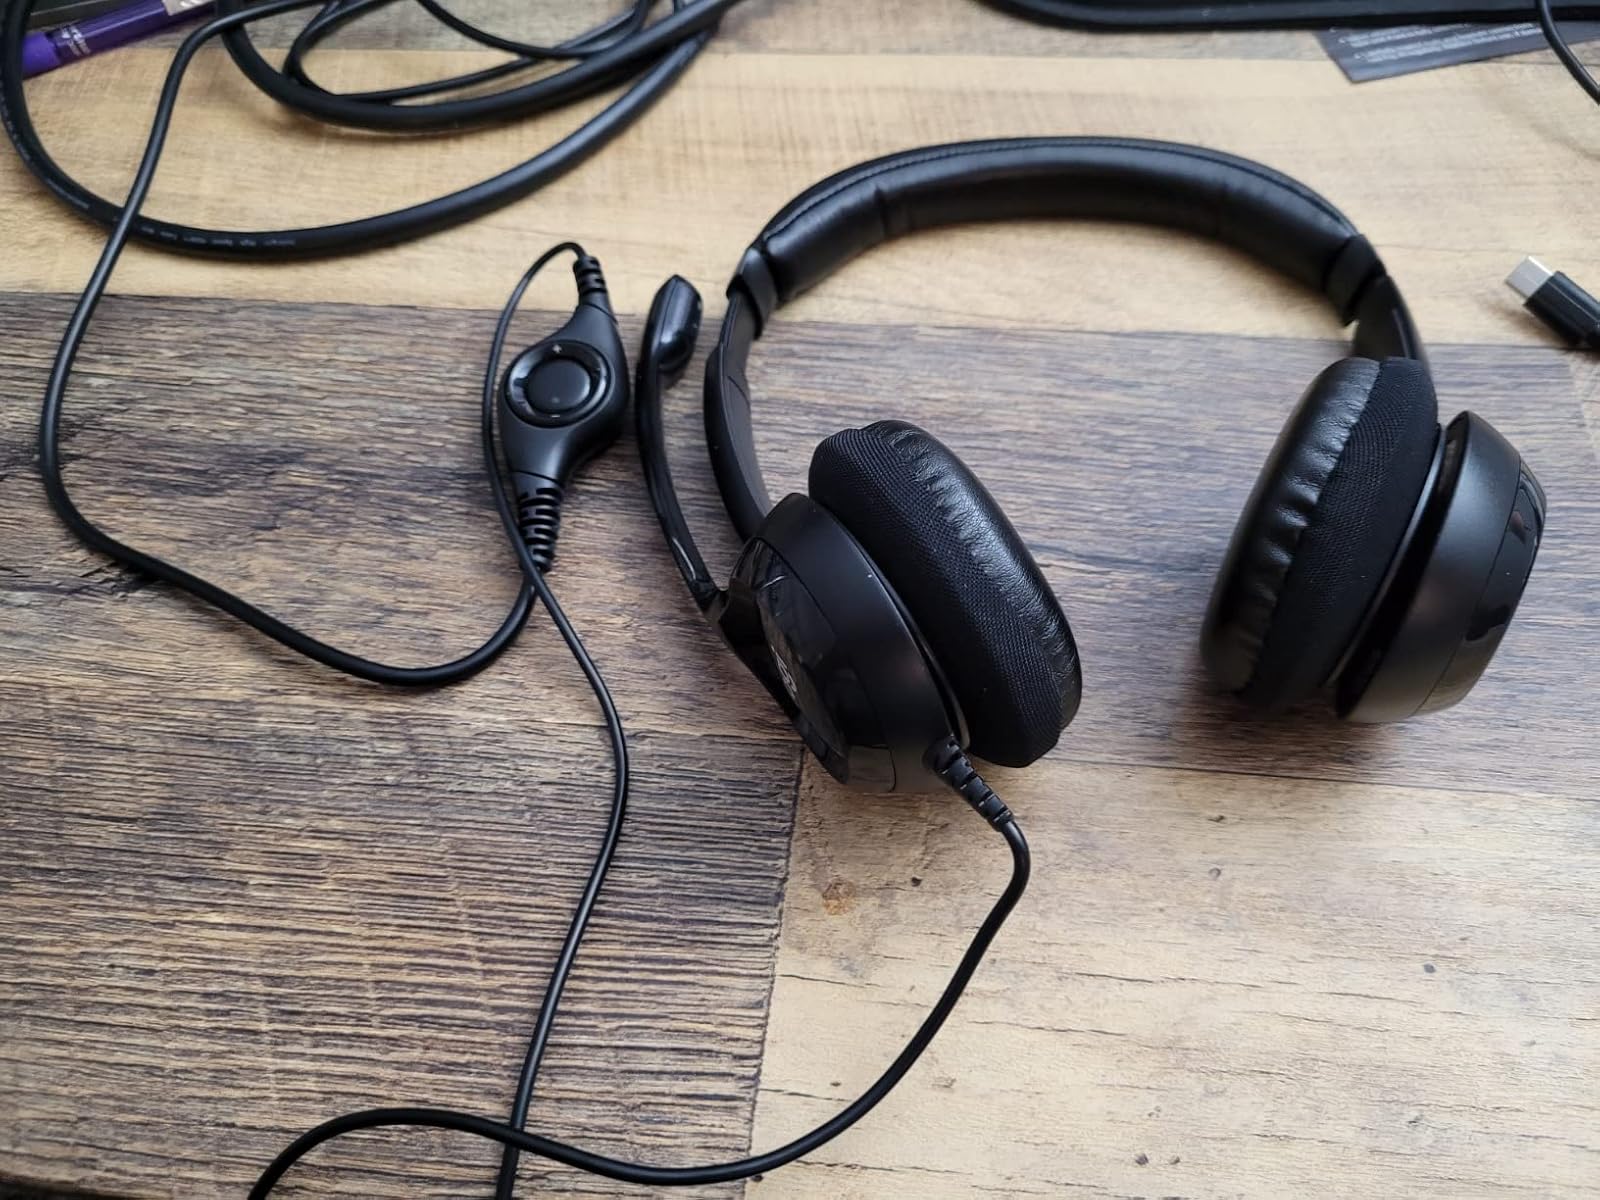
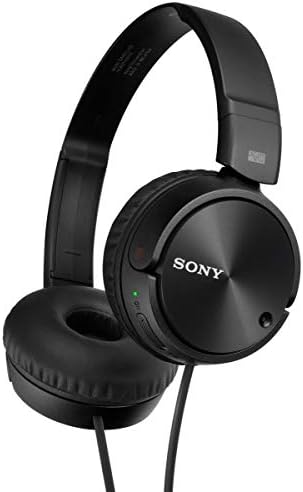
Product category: headphones
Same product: no